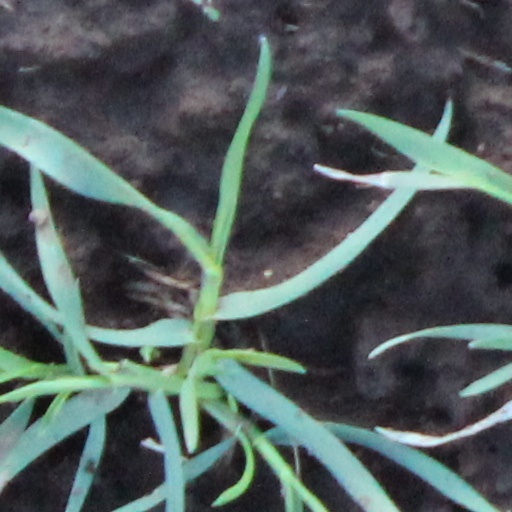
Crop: wheat